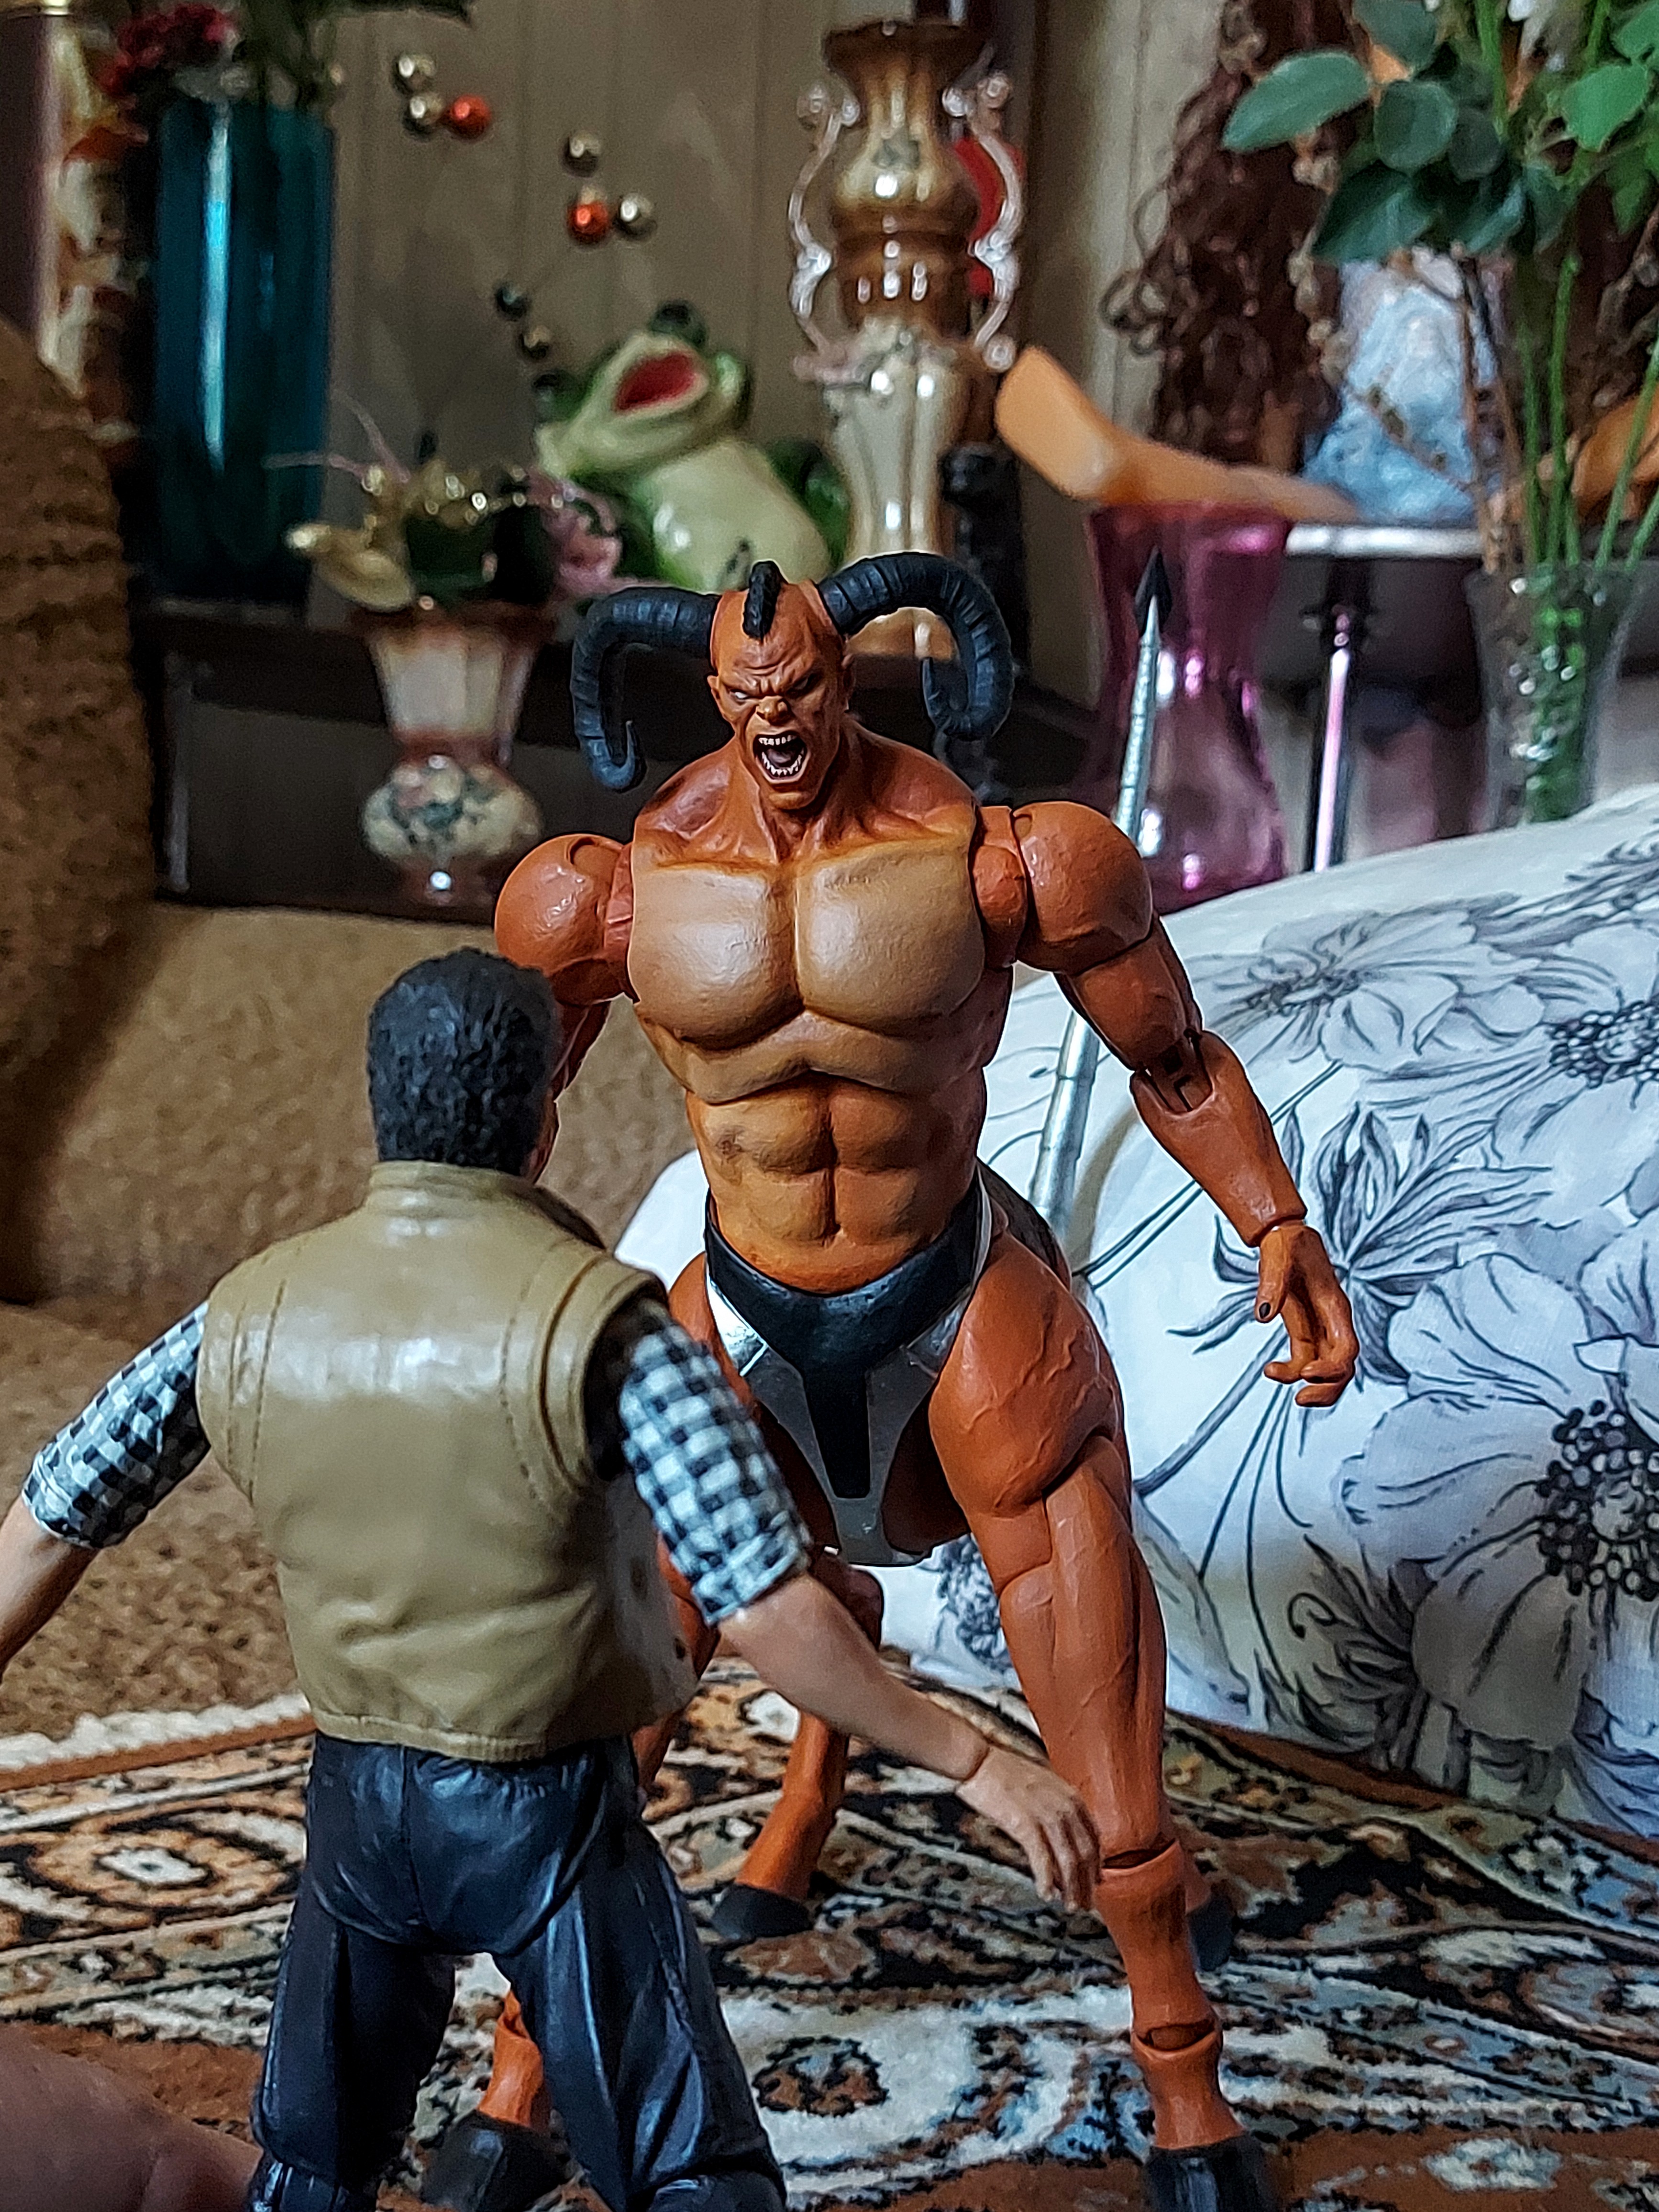
Shokan, storm, collectibles, warrior, fighter, action, figure, toy, shorts, plant, cartoon, chest, art, Barechested, action figure, event, fictional character, trunk, abdomen, thigh, bodybuilding, costume, fiction, cg artwork, metal, collectable, figurine, flesh, houseplant, undergarment, hero, action film, machine